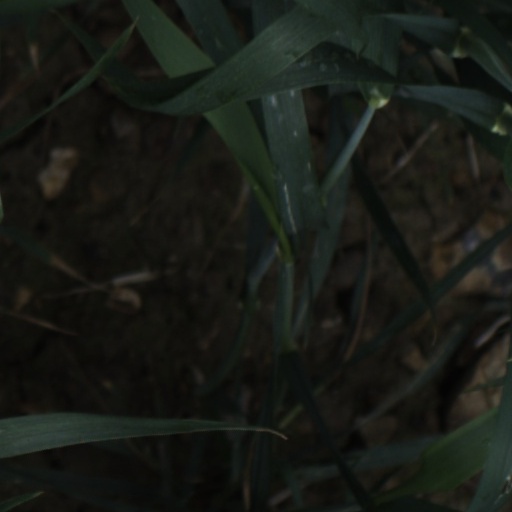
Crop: wheat